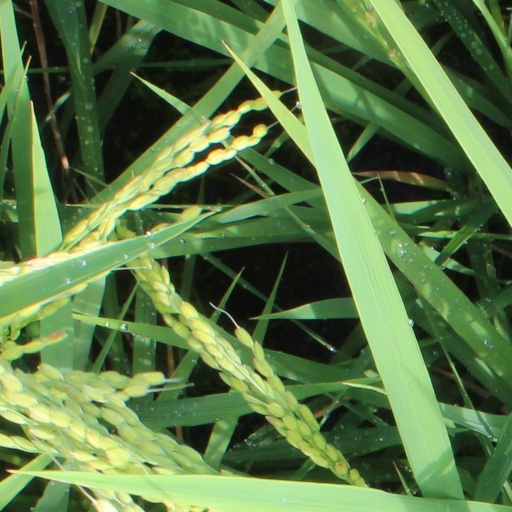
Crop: rice